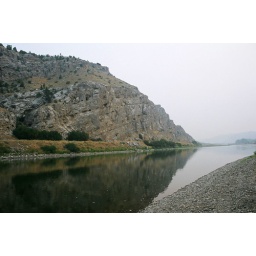
The water was like glass. We put the boat in here and began the trip.